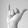
ASL letter: Y